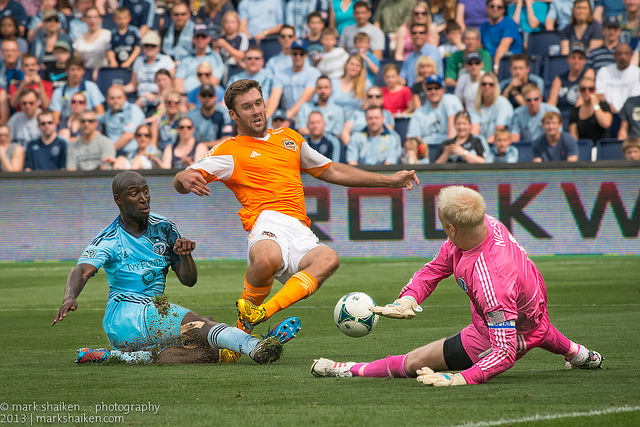
các cầu thủ đang tranh chấp bóng ở trên sân cỏ